Military training centers of civilian universities (Russia)

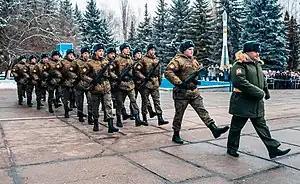
Column of students of South-West State University marching on the parade ground during military training center's exercises

The military training center is a division within a civilian university or other higher education institution, intended for training commissioned officers from among students in the Russian Federation. The abbreviation of military training center is MTC.